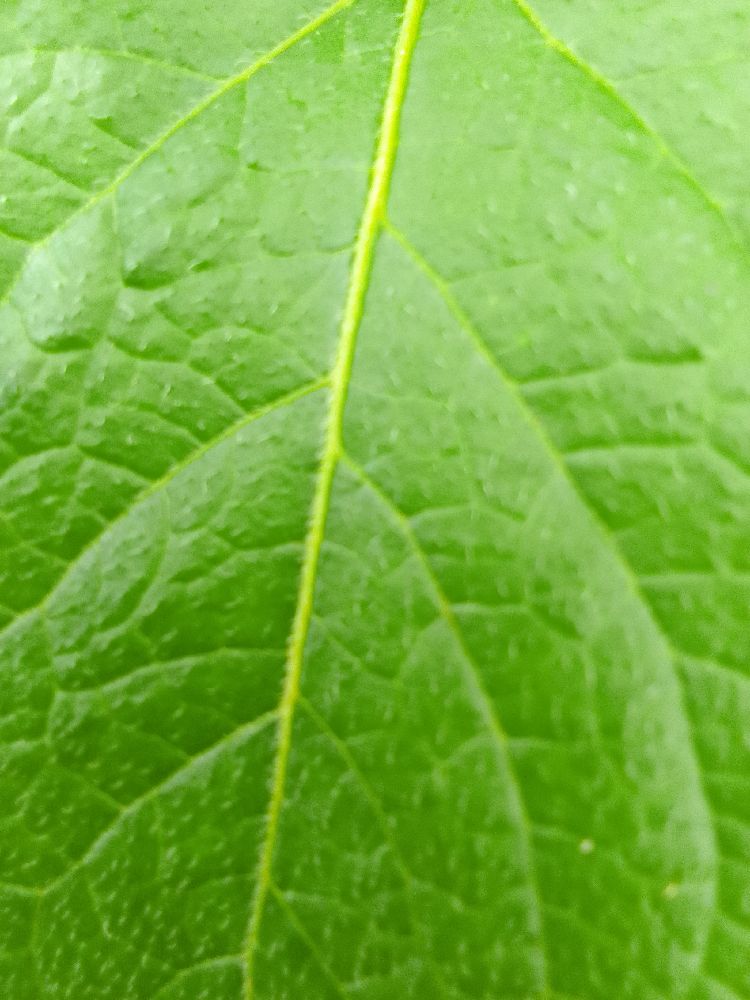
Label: Healthy